Nikita Lebedenko

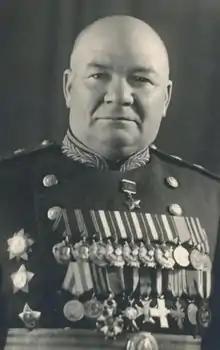
Lebedenko, c. 1945

Nikita Fedotovich Lebedenko (28 May 1899 – 16 June 1956) was a Soviet Army lieutenant general and a Hero of the Soviet Union.